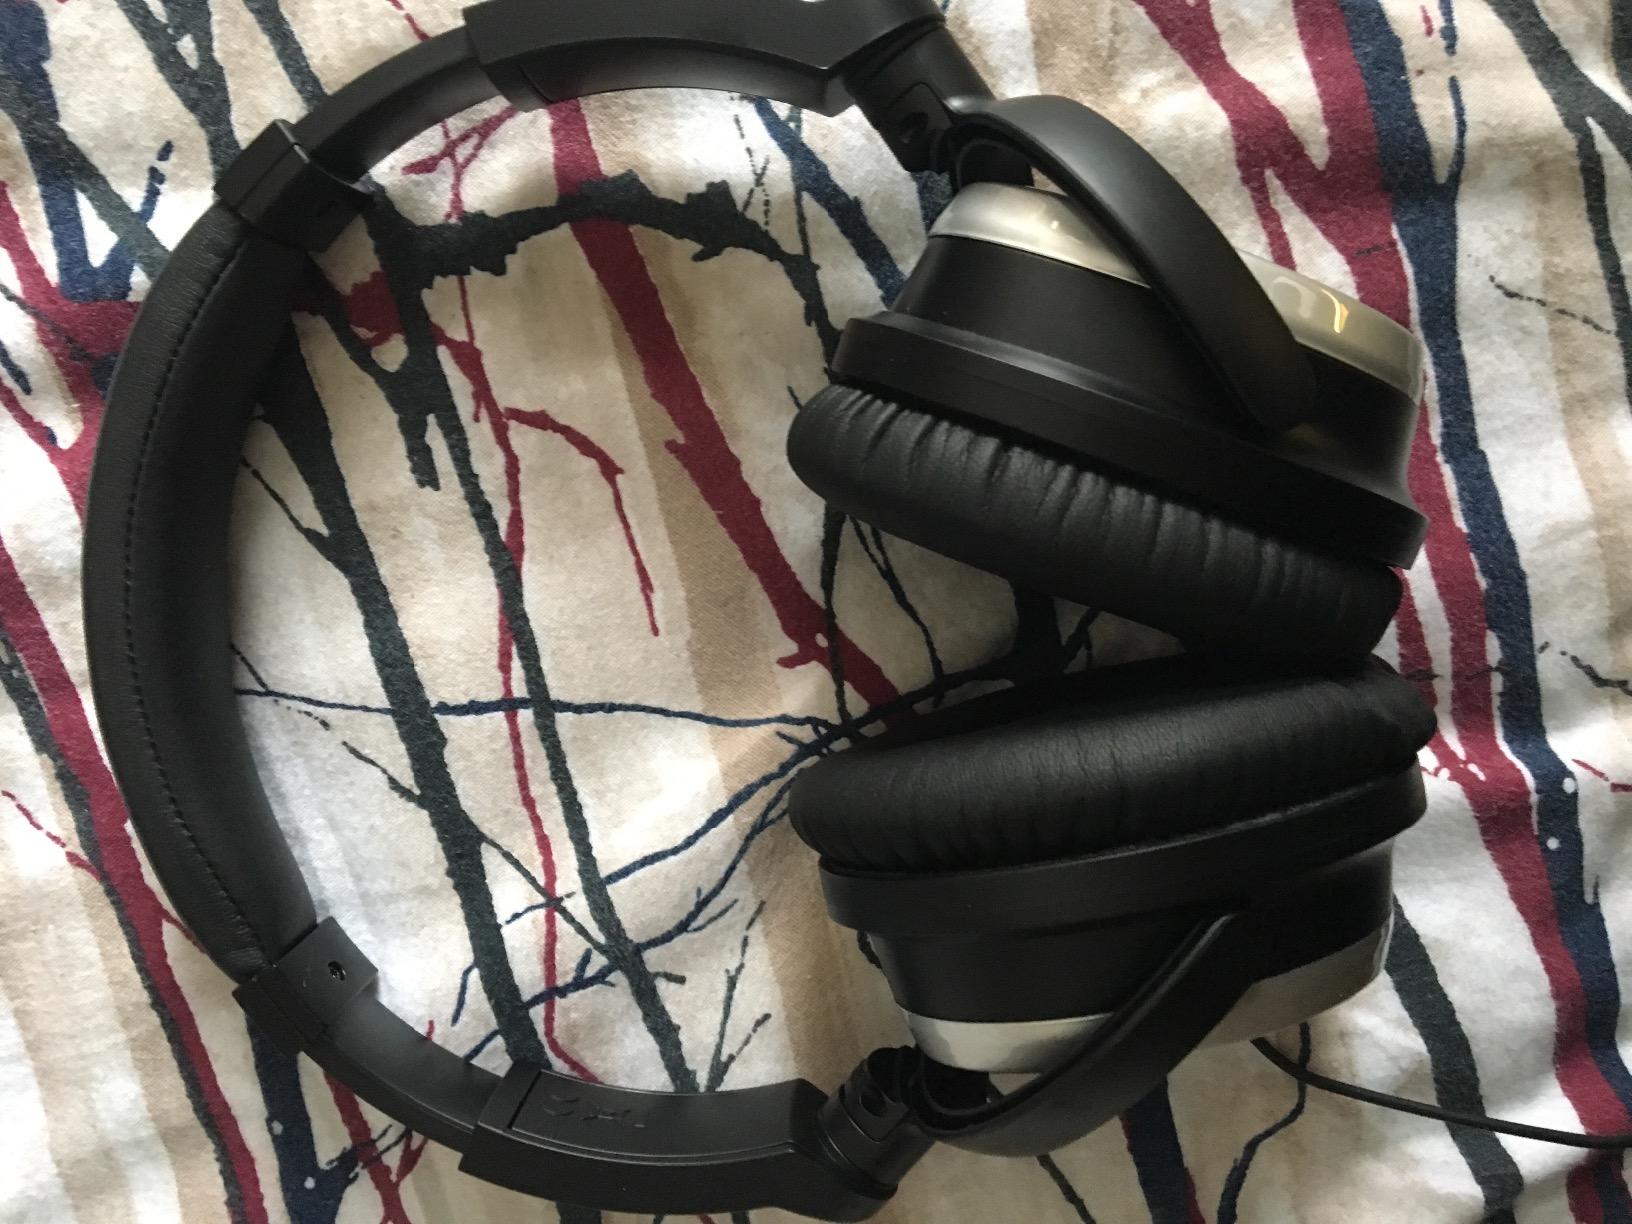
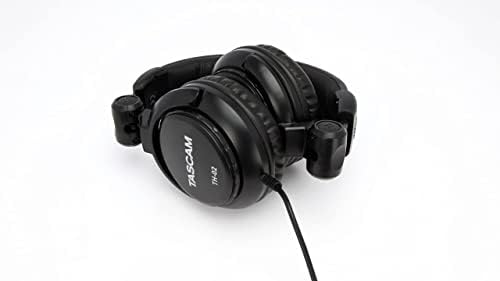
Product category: headphones
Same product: no